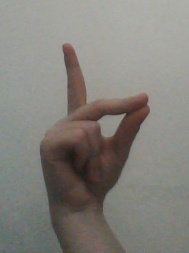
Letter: ta